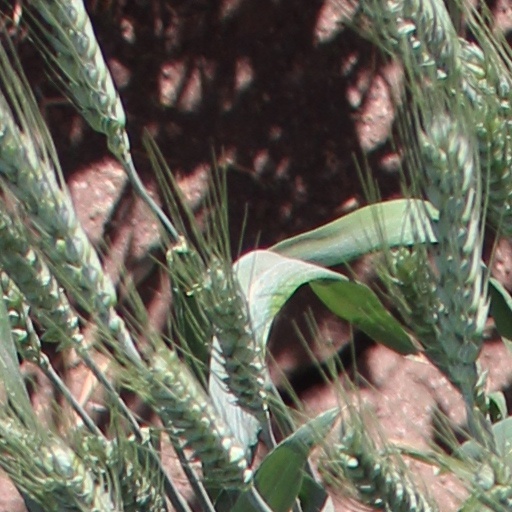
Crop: wheat